Achilles

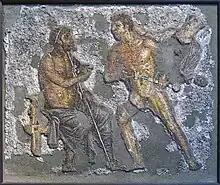
Achilles and Agamemnon, from a mosaic from Pompeii, first century CE

According to the "Cypria" (the part of the Epic Cycle that tells the events of the Trojan War before Achilles's wrath), when the Achaeans desired to return home, they were restrained by Achilles, who afterwards attacked the cattle of Aeneas, sacked neighbouring cities (such as Pedasus and Lyrnessus, where the Greeks capture the queen Briseis) and killed Tenes, a son of Apollo, as well as Priam's son Troilus in the sanctuary of Apollo Thymbraios; however, the romance between Troilus and Chryseis described in Geoffrey Chaucer's "Troilus and Criseyde" and in William Shakespeare's "Troilus and Cressida" is a medieval invention.